Odjak of Algiers

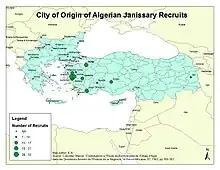
Origin of Algerian Janissary recruitment according to Marcel Colombe (1943)

Algiers has known the hightest number of troops during the first half of the 17th century, this was demonstrated through the construction of two barracks (Eski and Yine Barracks in Algiers in 1627 and 1637 respectively), However, the number of the Janissaries went on a steady decline from the mid 18th century onwards; New recruits were insufficient to recover the military might of Algiers that was known a century prior, though efforts were made to compensate this void by recruiting local militias from the "Koulouglis", Zwawas and Arab tribes.